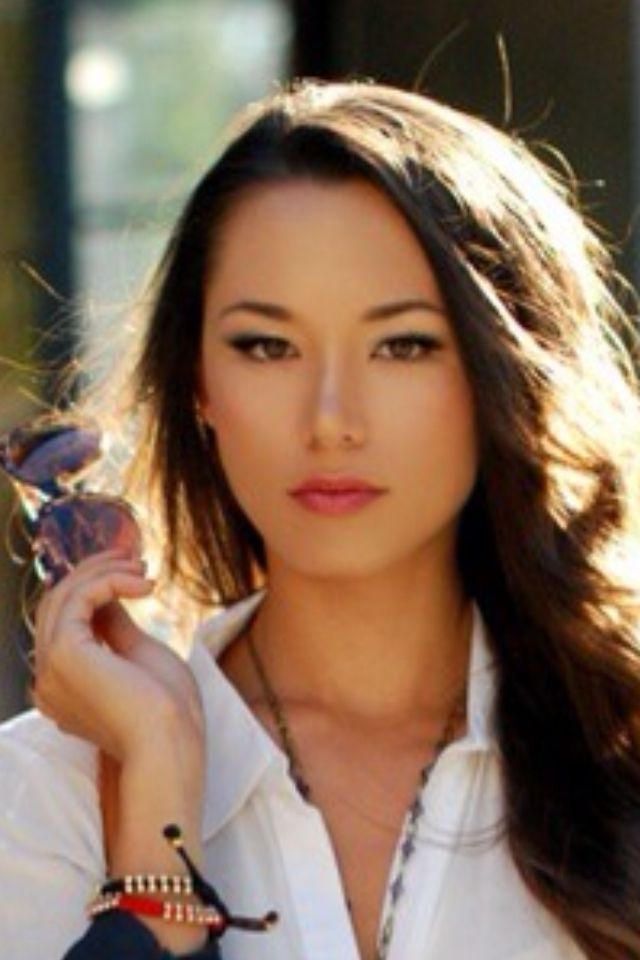
Portrait style: Real Portrait